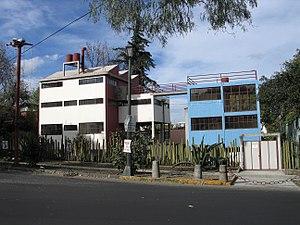
Diego Rivera, né le 8 décembre 1886 à Guanajuato et mort le 24 novembre 1957 à San Ángel, est un peintre mexicain. Bien qu'il ait tout au long de sa vie pratiqué la peinture de chevalet, Rivera est mondialement connu pour ses peintures murales, réalisées au Mexique, principalement à Mexico, et aux États-Unis. Ses peintures murales sont indissociables de ses convictions communistes et de sa fascination pour le passé préhispanique du Mexique.